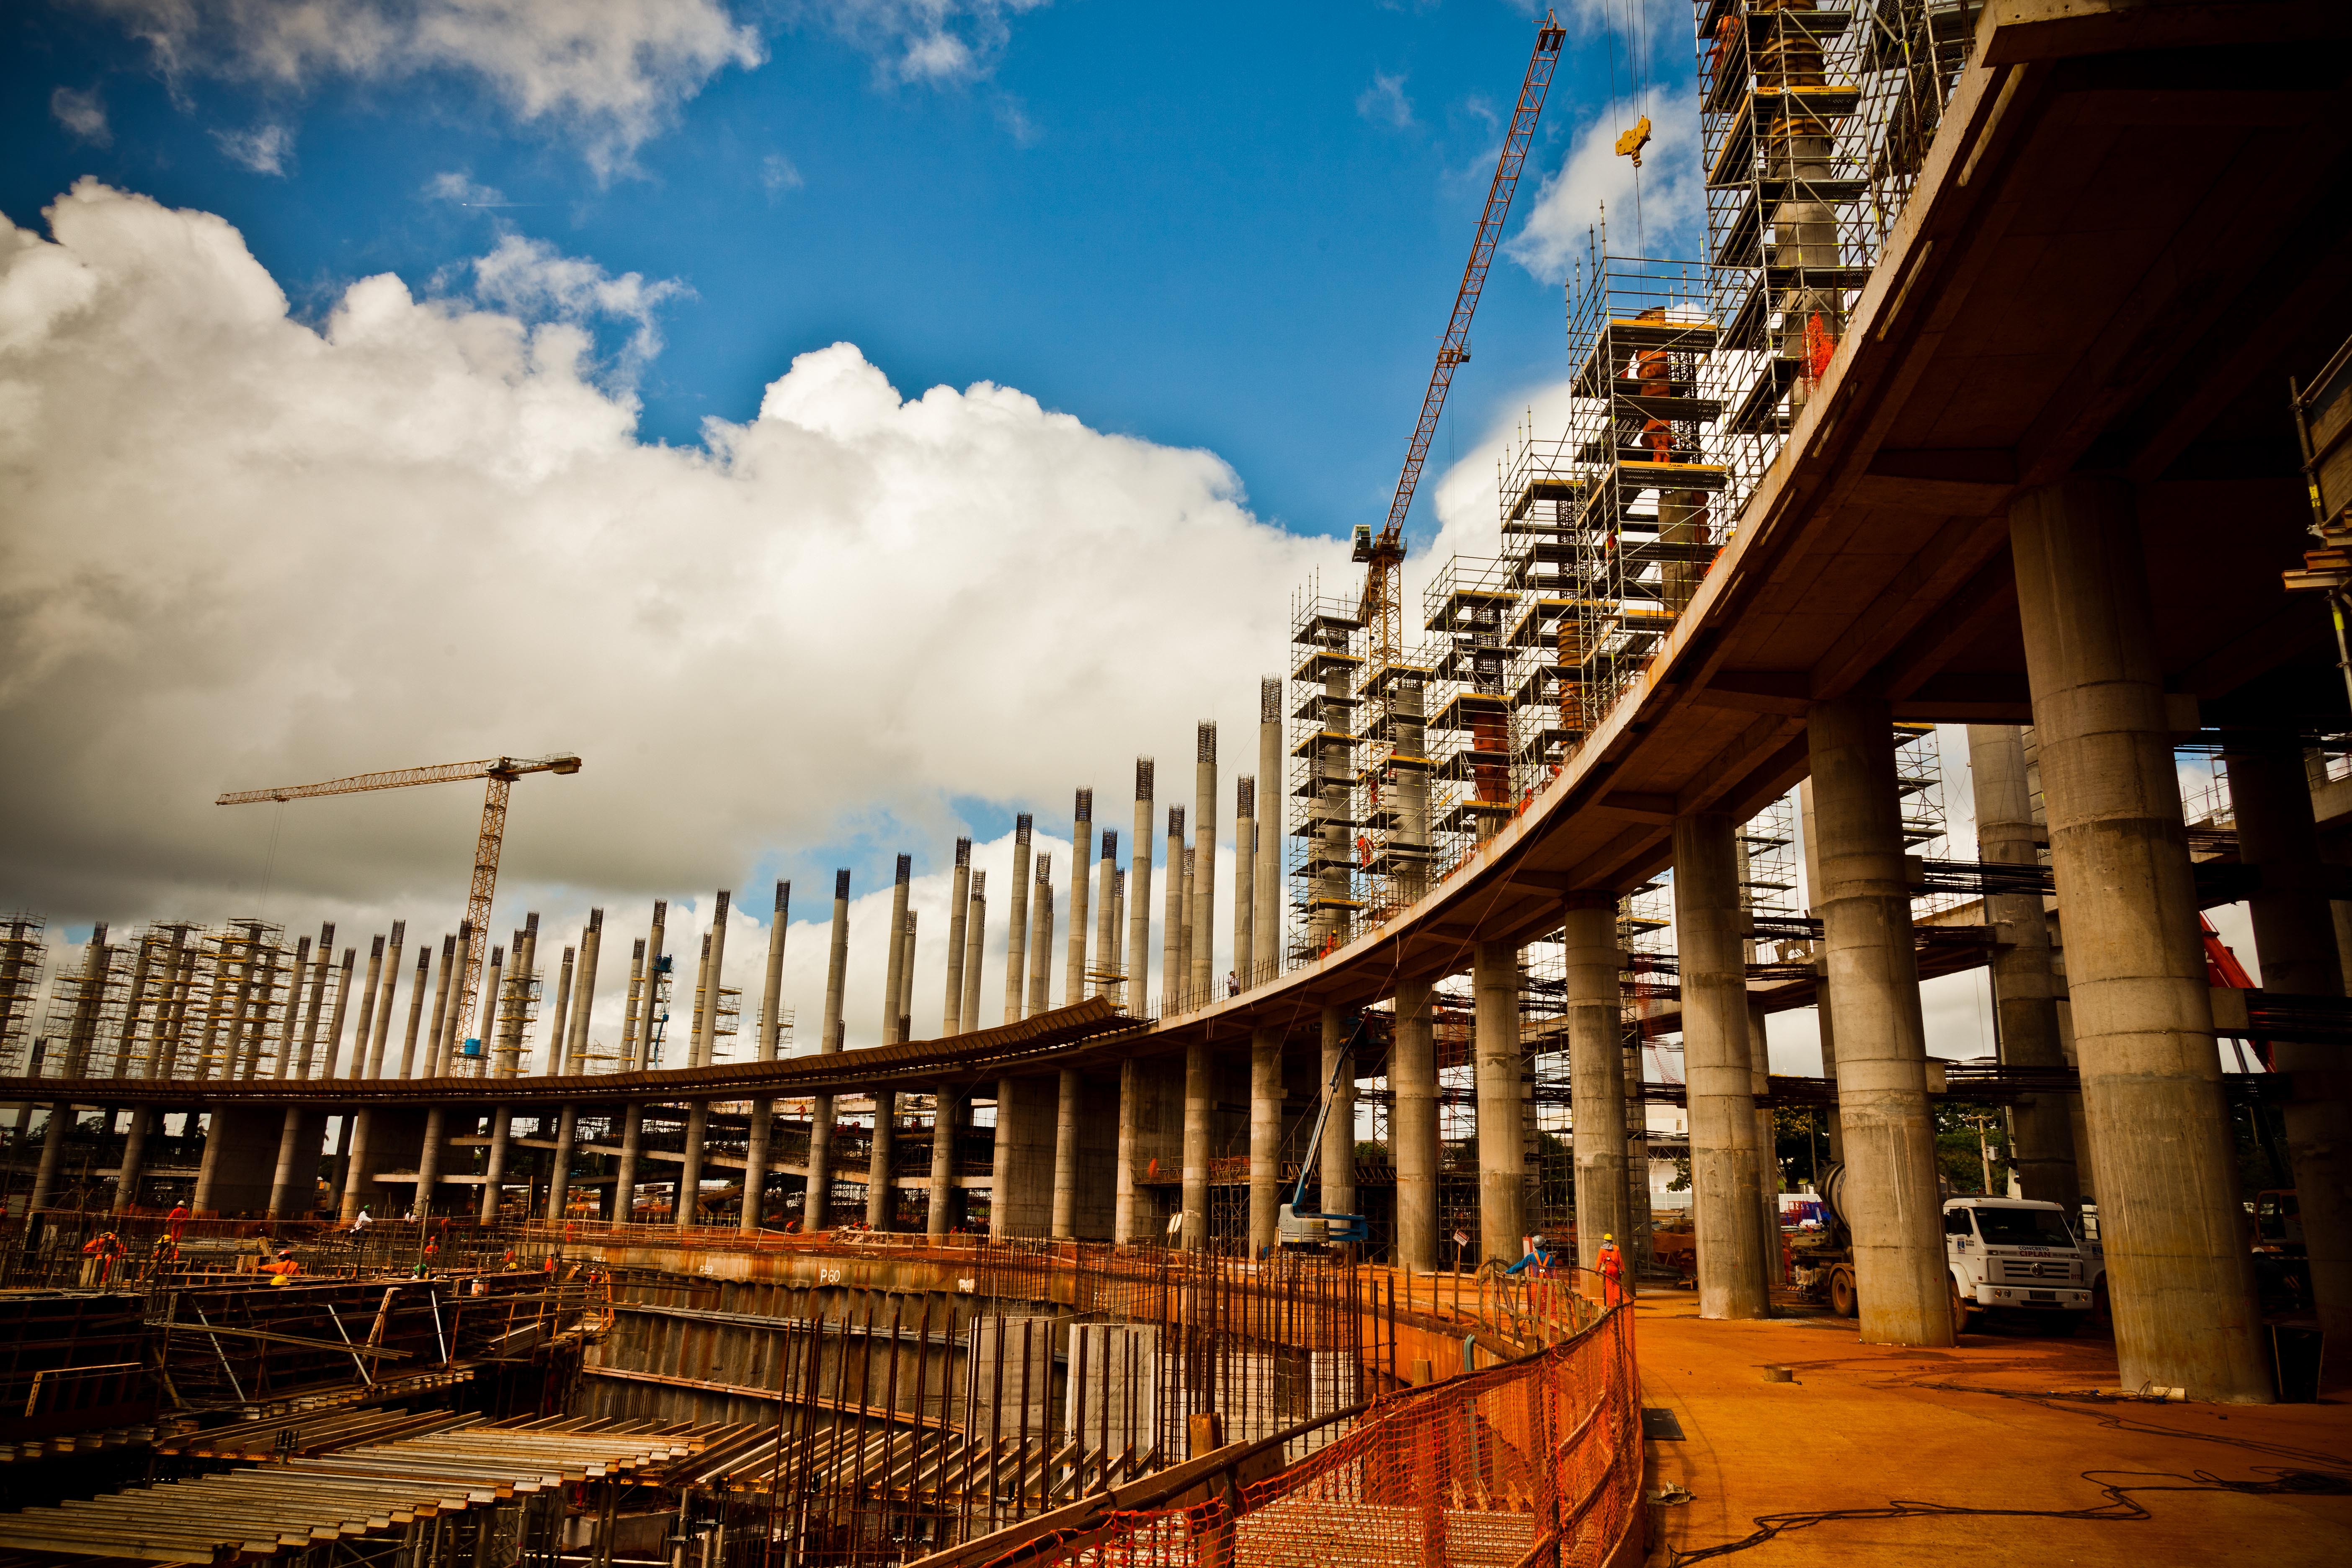
architecture, structure, cityscape, evening, landmark, football, crown, temple, brasilia, urban area, ancient history